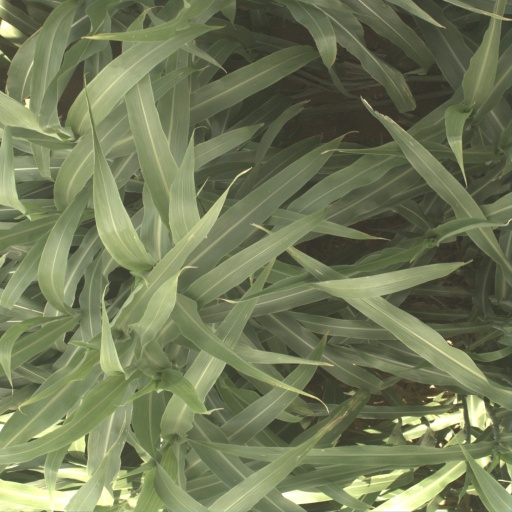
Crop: sorghum